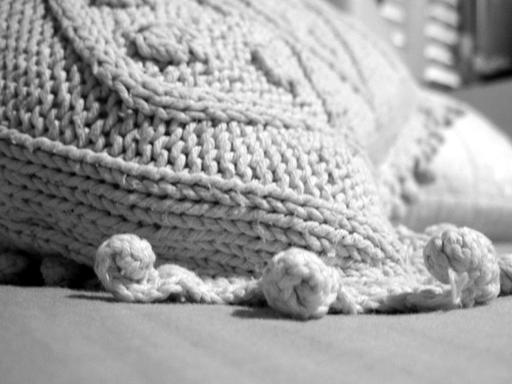
Material: fabric